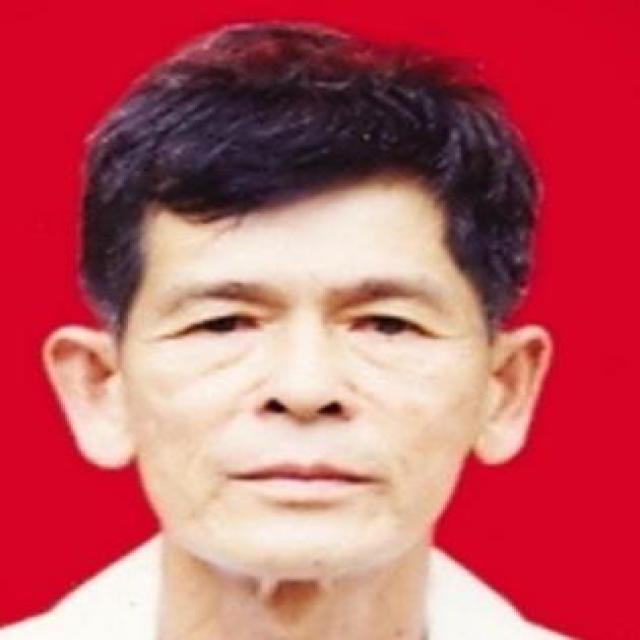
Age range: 65+